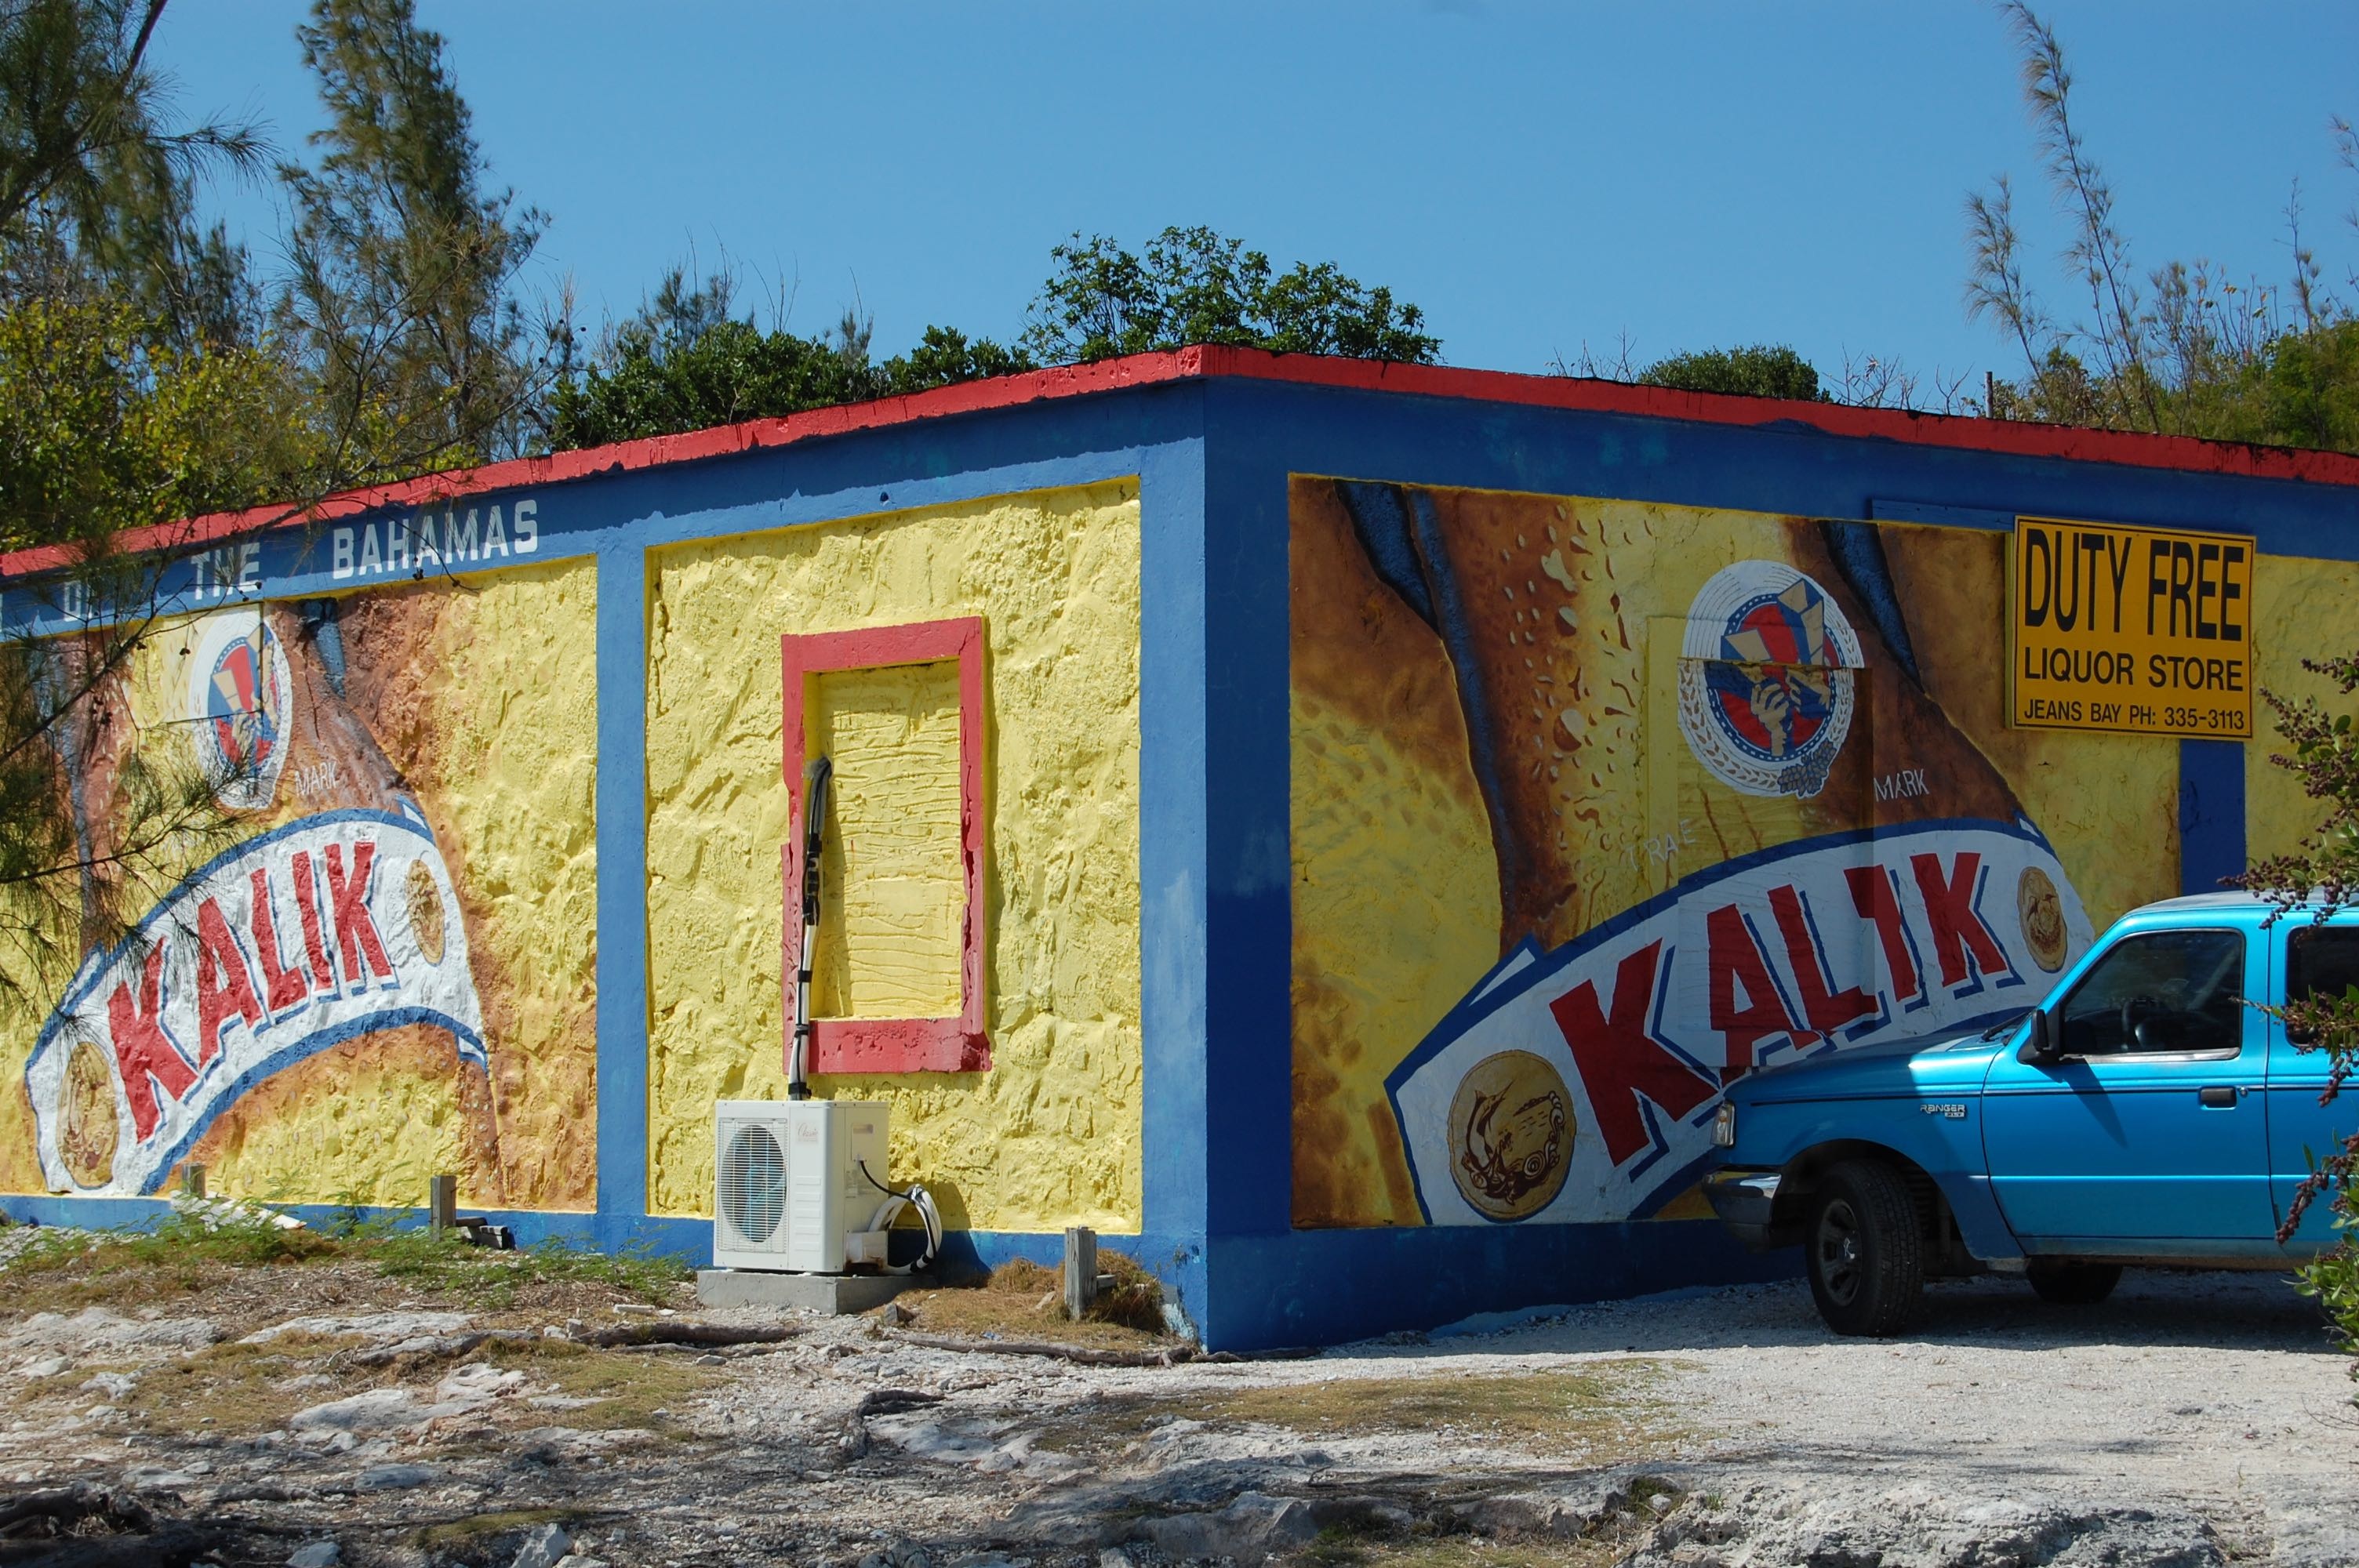
transport, graffiti, art, mural, supermarket, urban area, liquors, ruhm